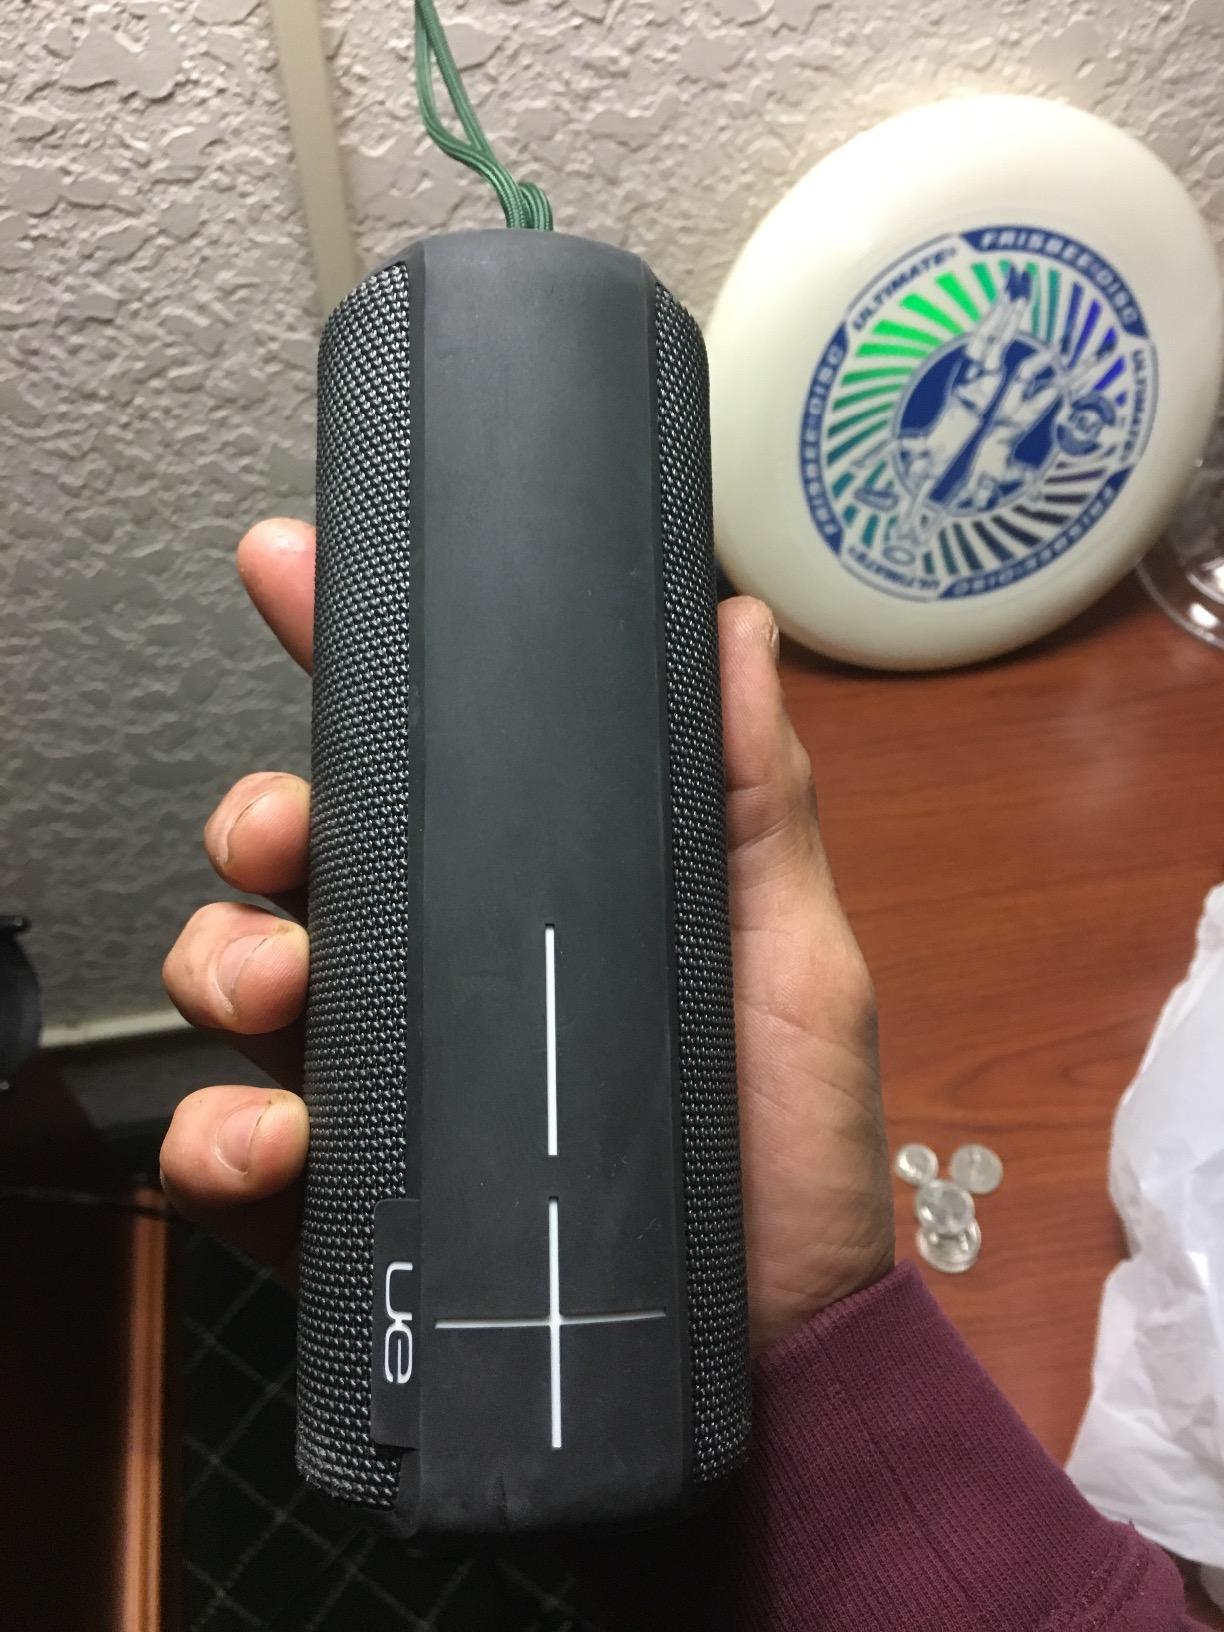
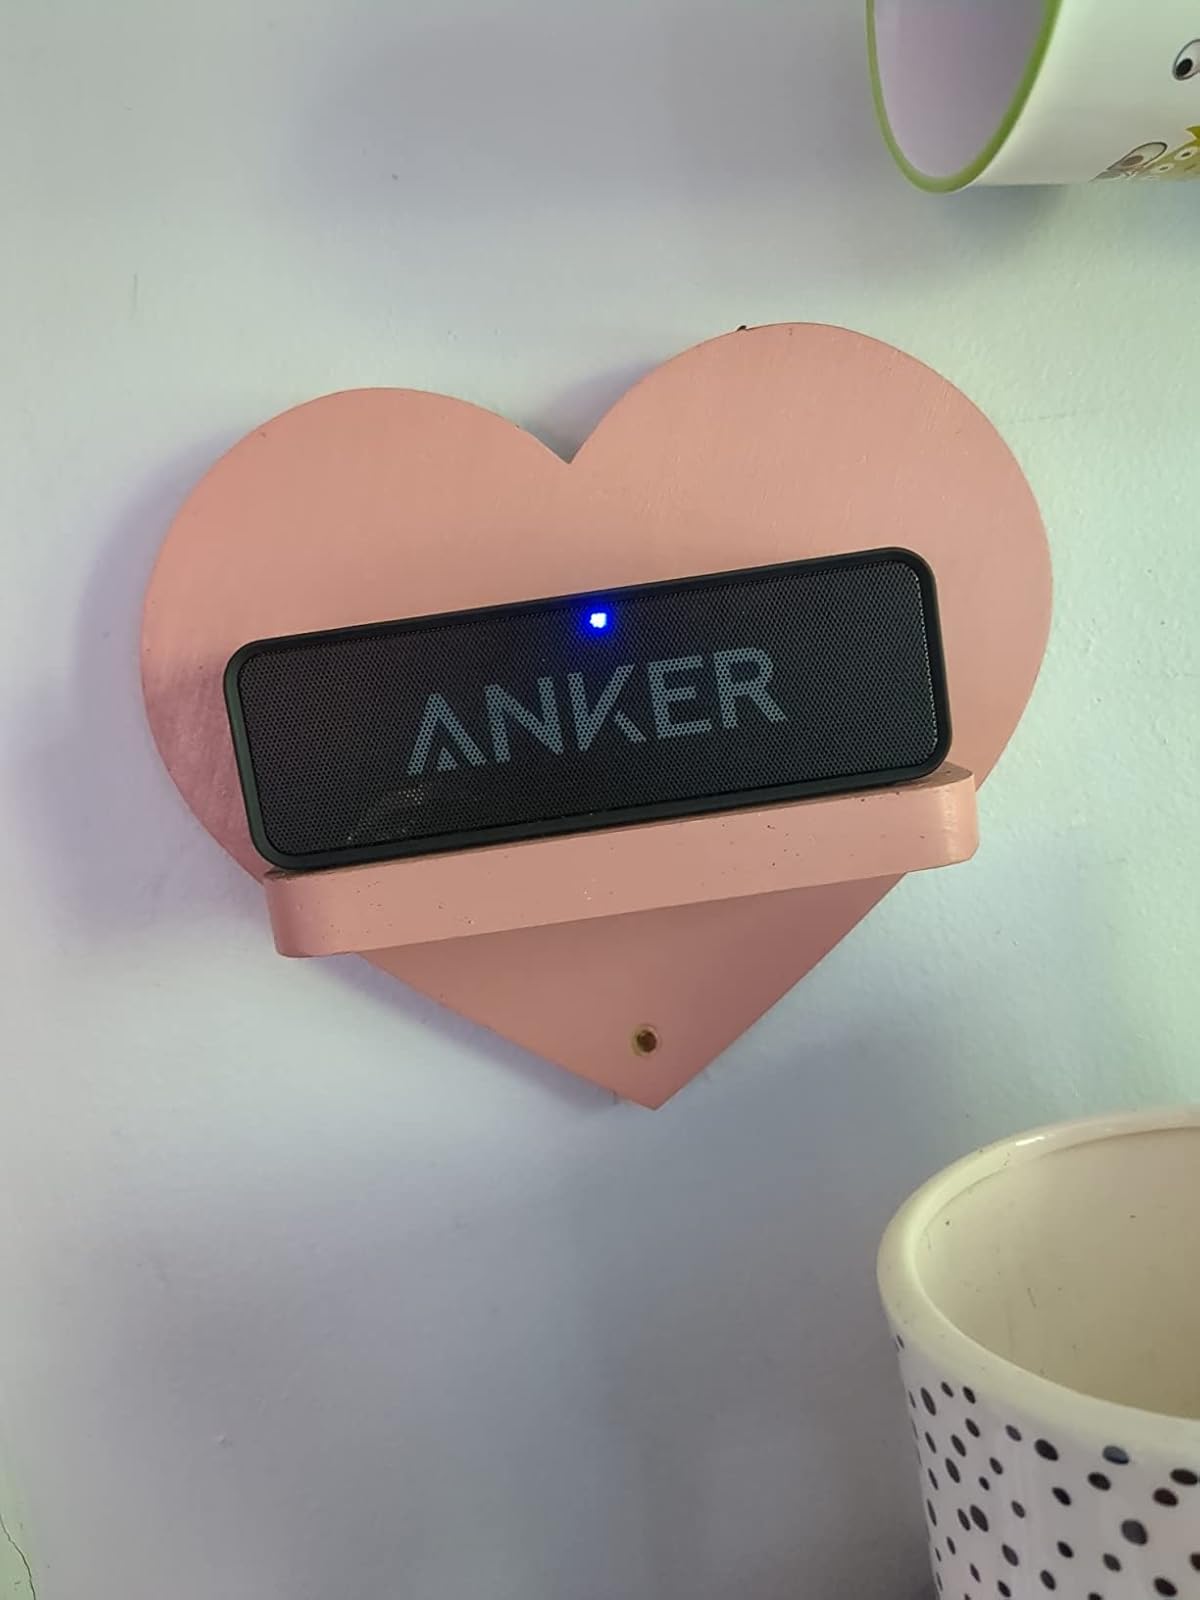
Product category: speaker
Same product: no